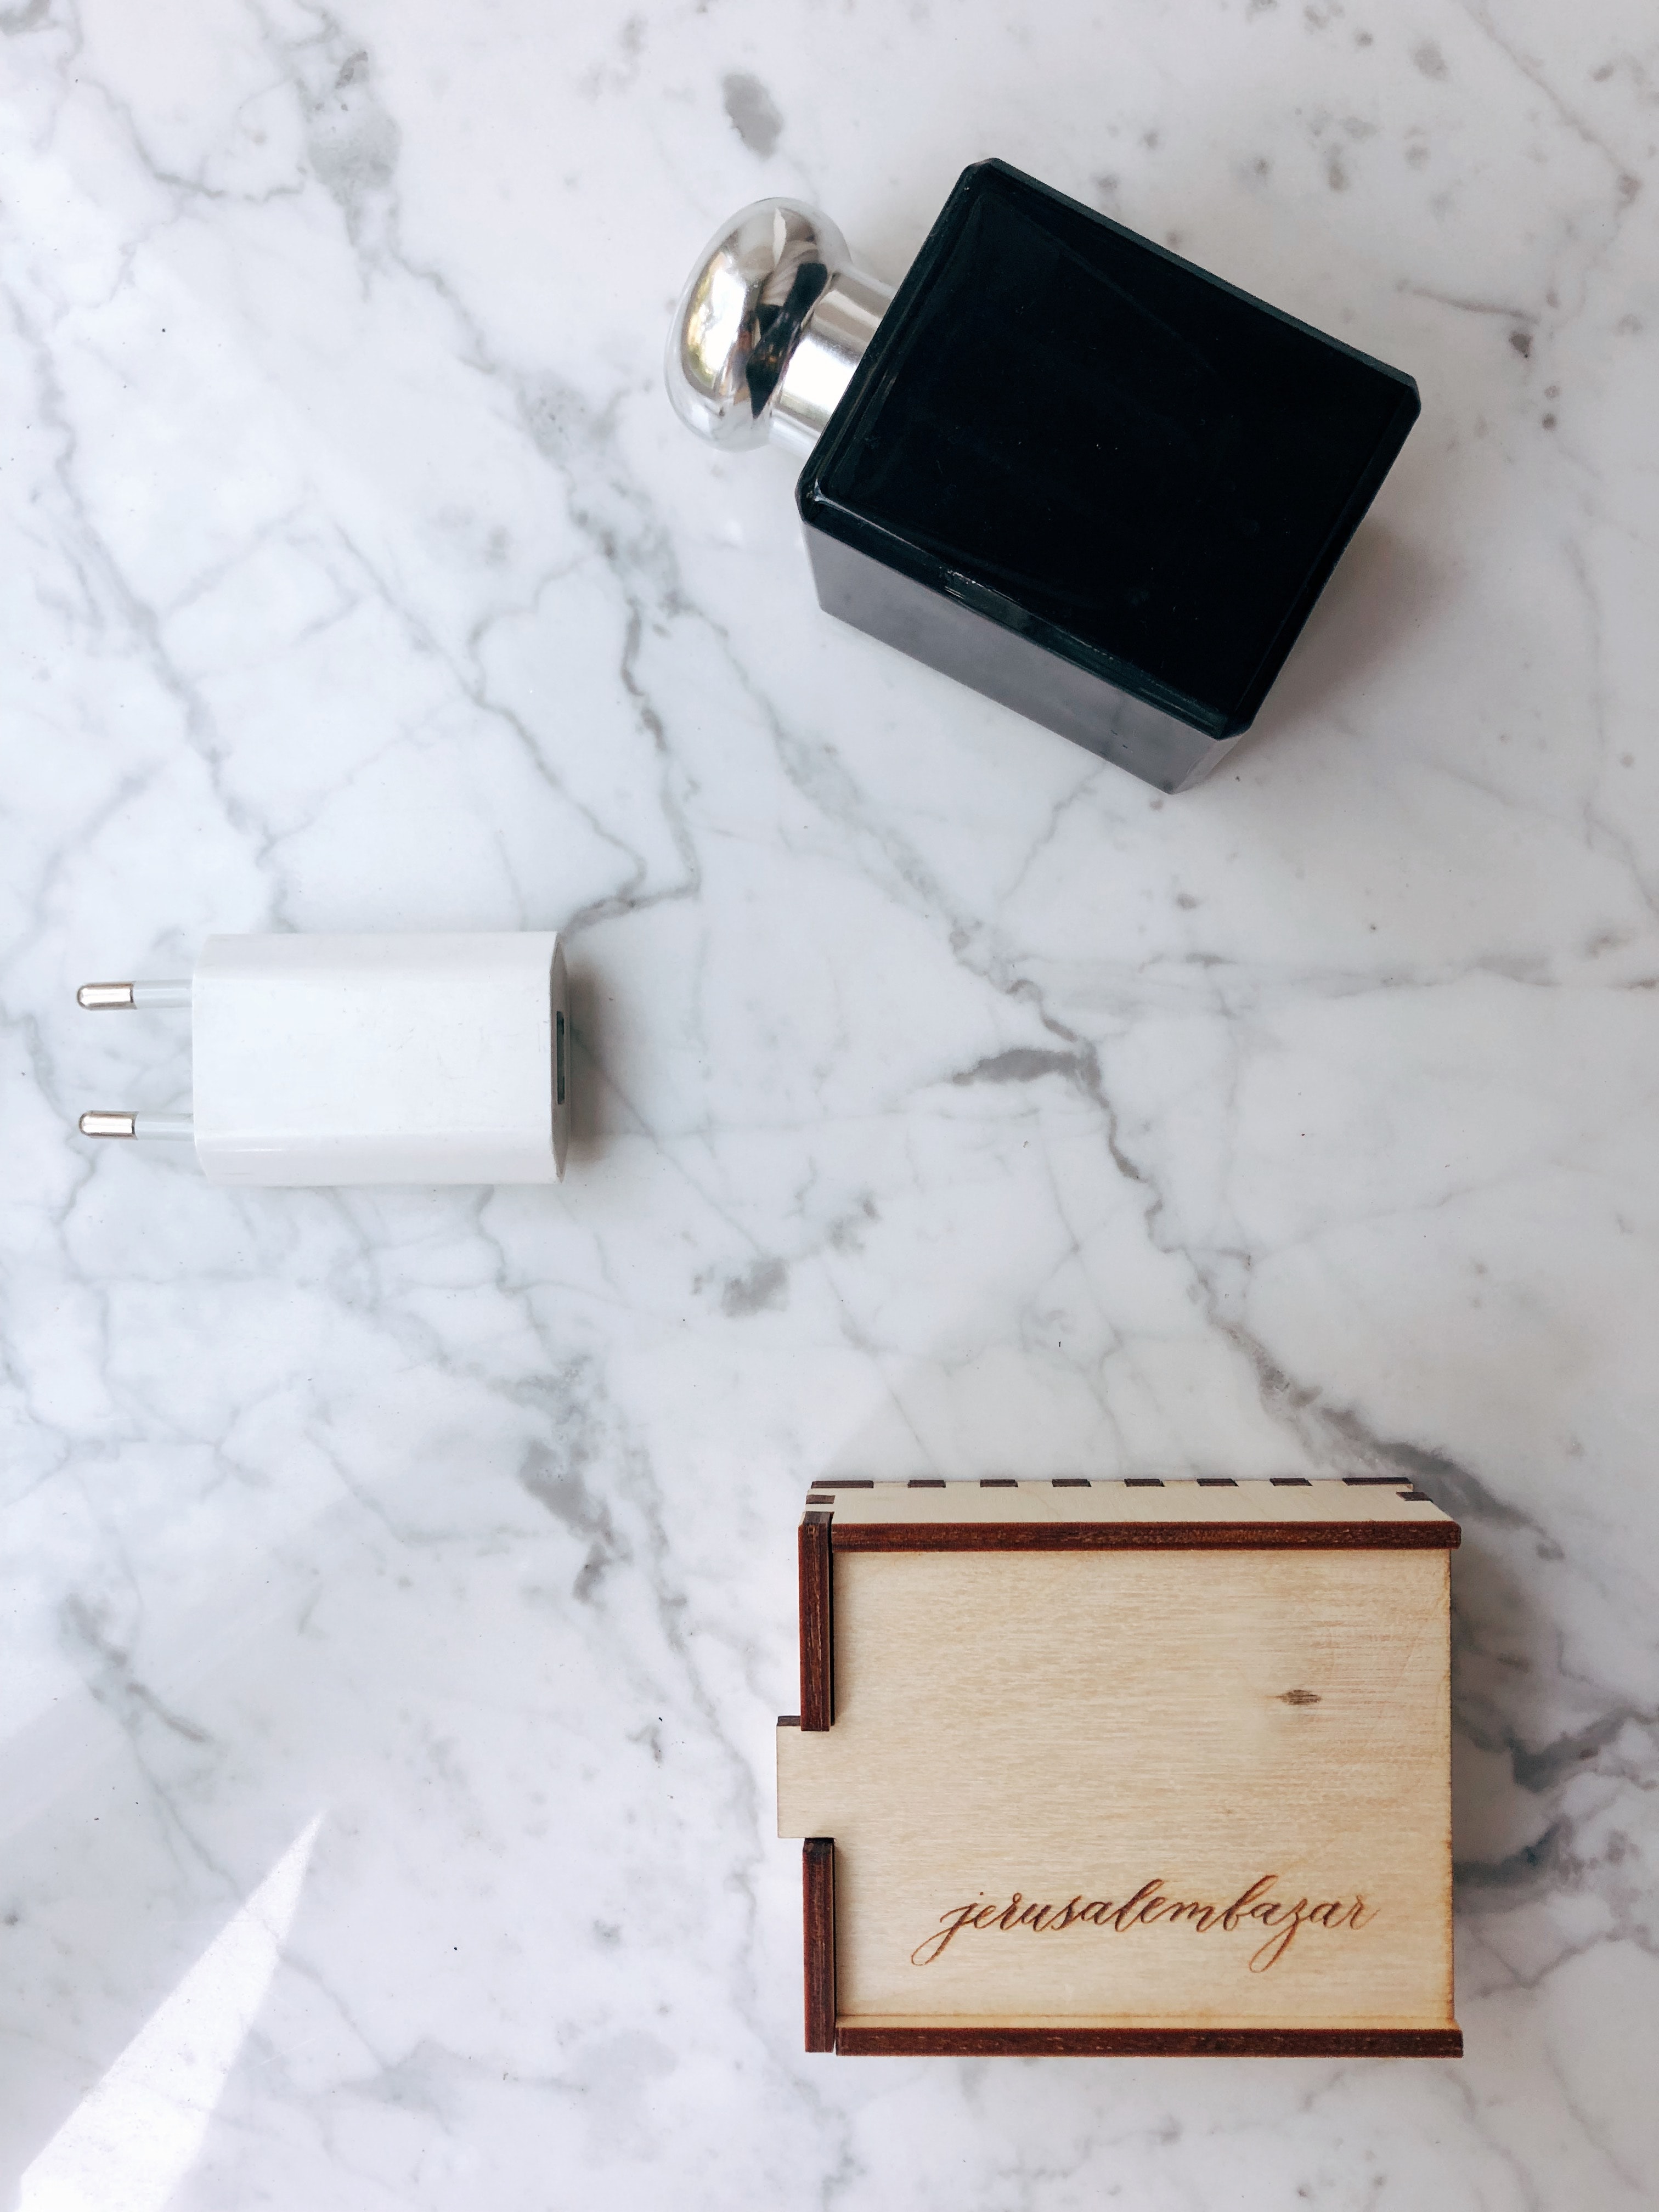
adapter, bottle, box, container, mock up, perfume, top view